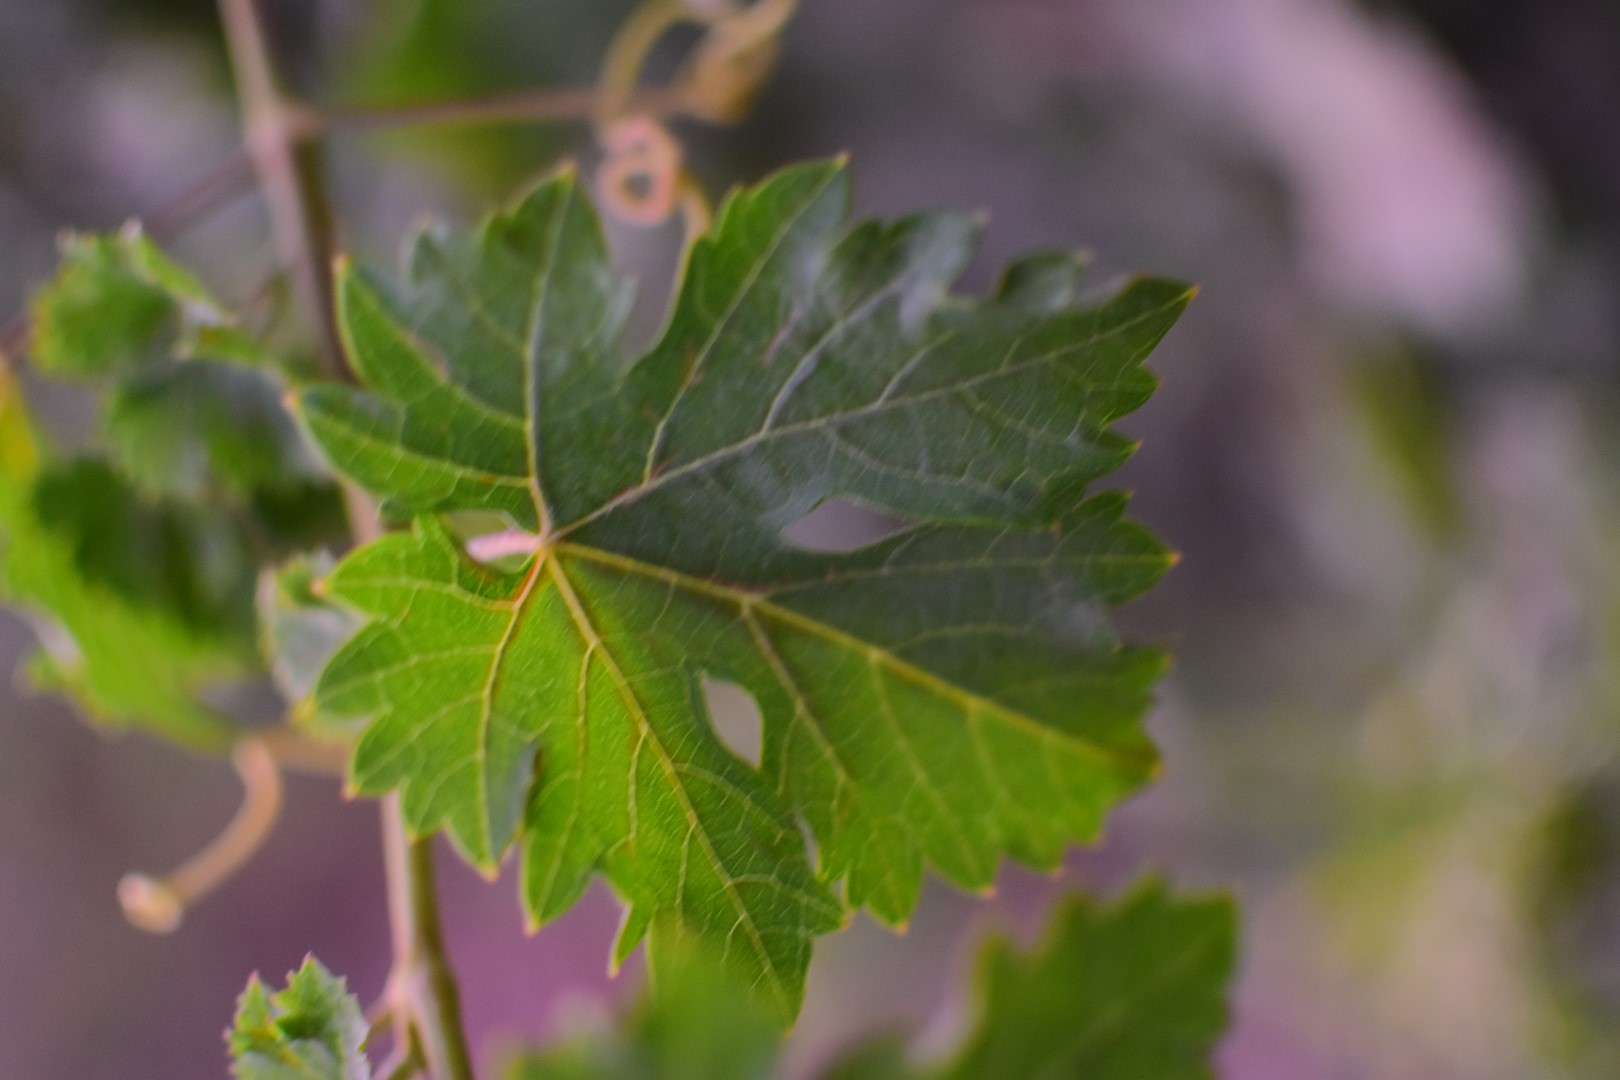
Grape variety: Aswud Balad